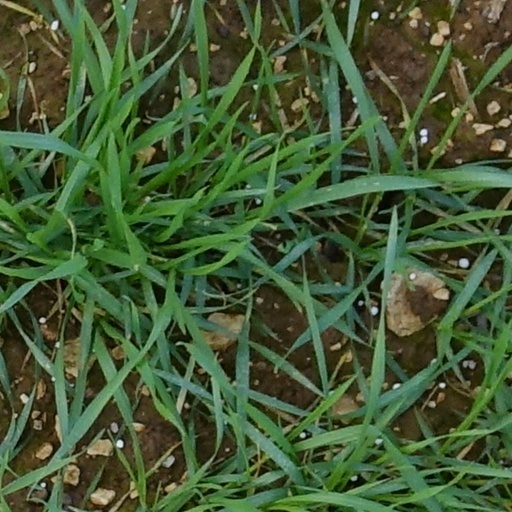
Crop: wheat